Indian National Congress

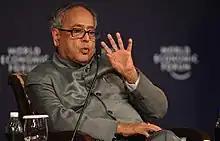
Then-Finance Minister Pranab Mukherjee during the World Economic Summit 2009 in New Delhi

From 1951 until his death in 1964, Jawaharlal Nehru was the paramount leader of the party. Congress gained power in landslide victories in the general elections of 1951–52, 1957, and 1962. During his tenure, Nehru implemented policies based on import substitution industrialisation, and advocated a mixed economy where the government-controlled public sector co-existed with the private sector. He believed the establishment of basic and heavy industries was fundamental to the development and modernisation of the Indian economy. The Nehru government directed investment primarily into key public sector industries—steel, iron, coal, and power—promoting their development with subsidies and protectionist policies. Nehru embraced secularism, socialistic economic practices based on state-driven industrialisation, and a non-aligned and non-confrontational foreign policy that became typical of the modern Congress Party. The policy of non-alignment during the Cold War meant Nehru received financial and technical support from both the Eastern and Western Blocs to build India's industrial base from nothing.